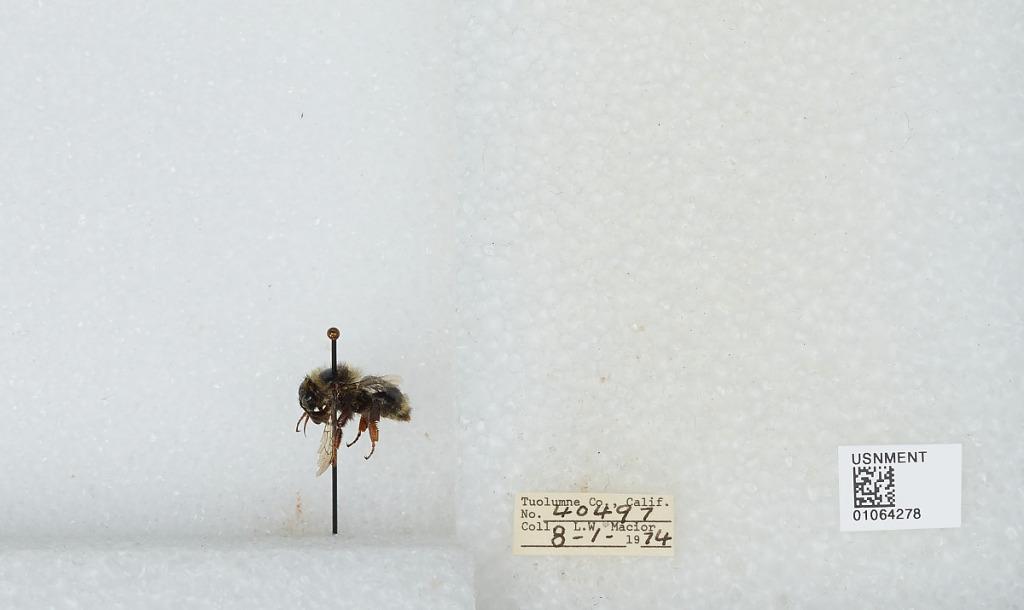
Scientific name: Bombus bifarius nearcticus
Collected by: L. Macior
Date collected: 1974-8-1
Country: United States
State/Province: California
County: Tuolumne
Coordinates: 38.02, -119.93